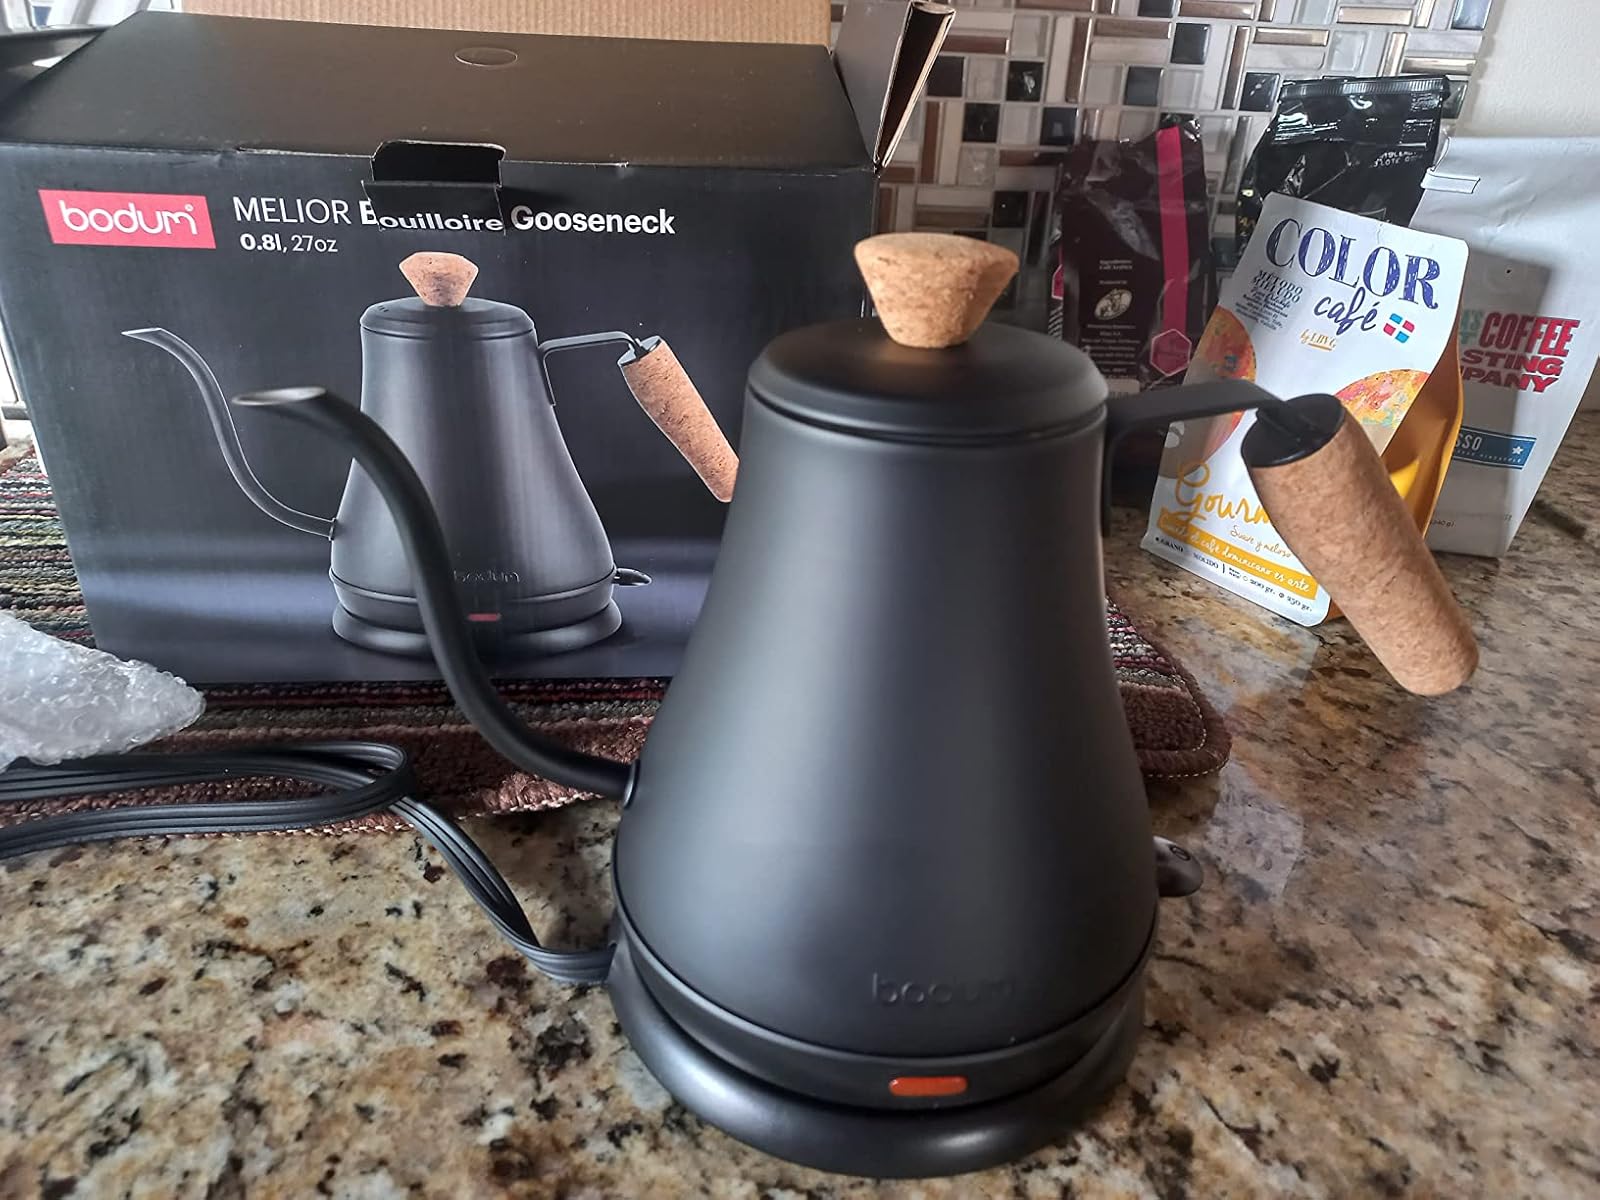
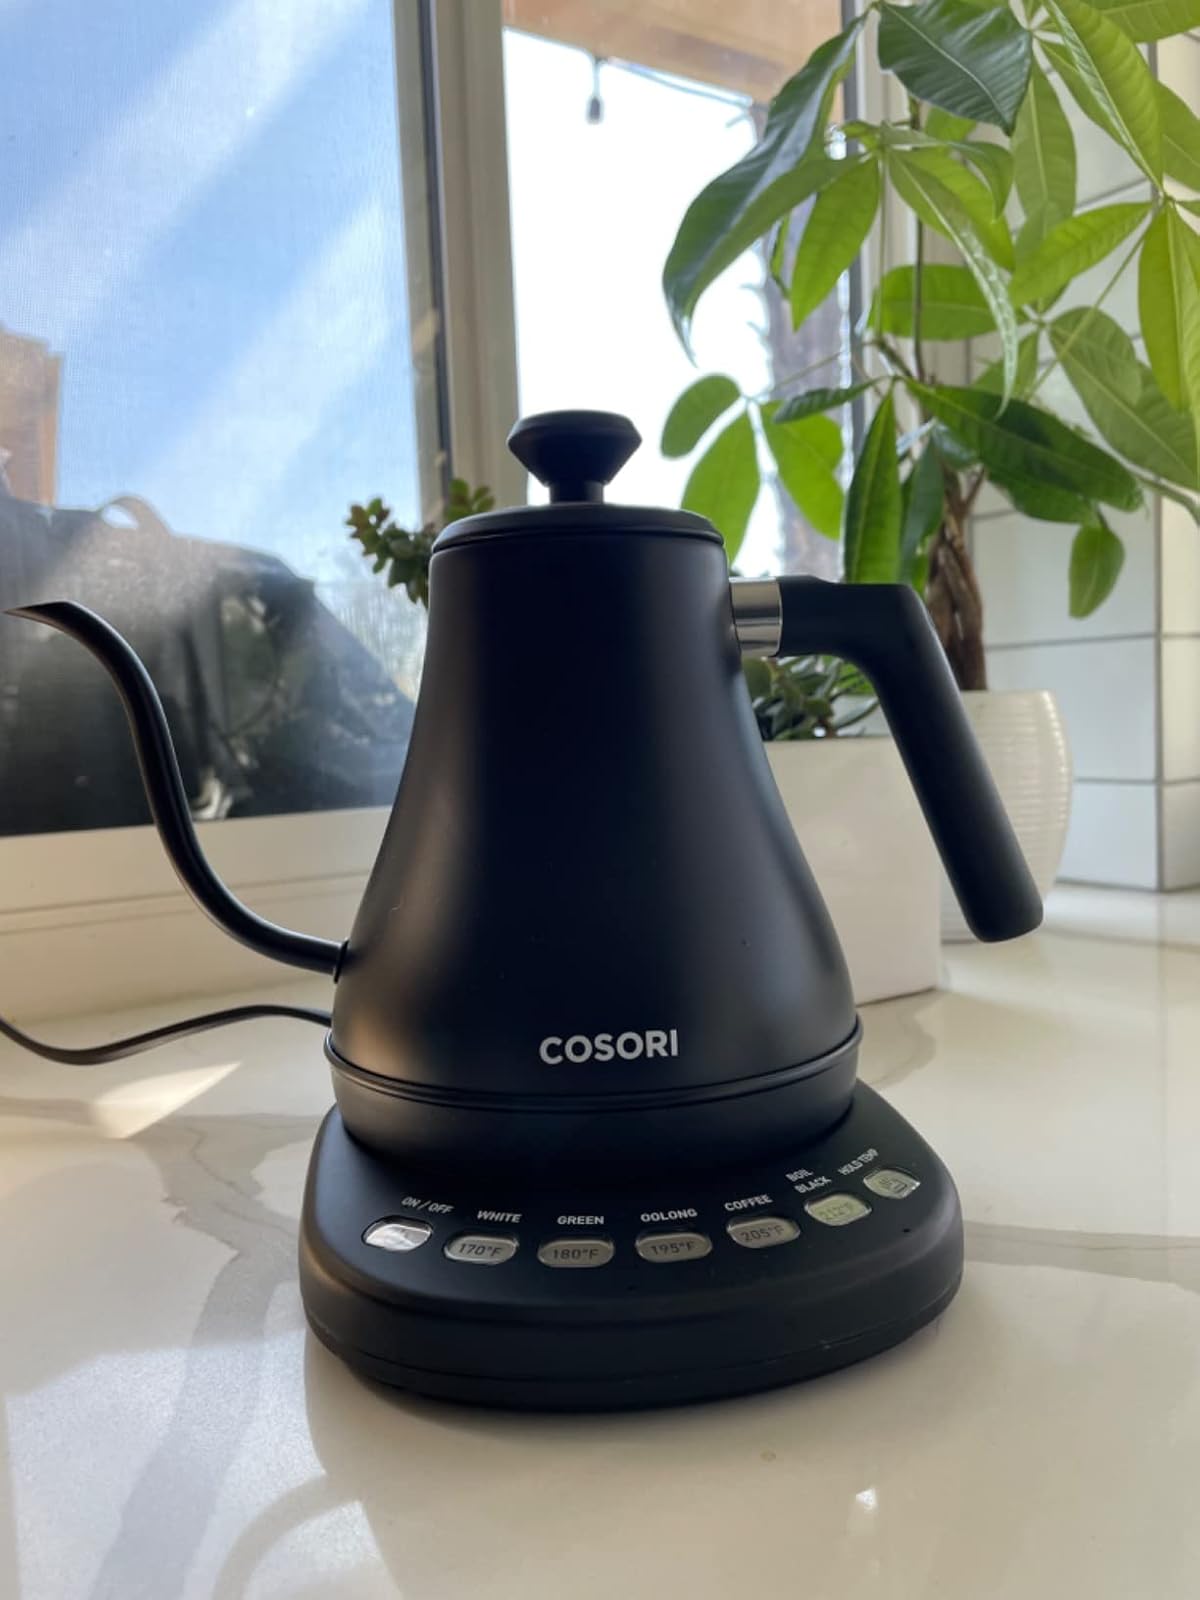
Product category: items_kettle
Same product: no